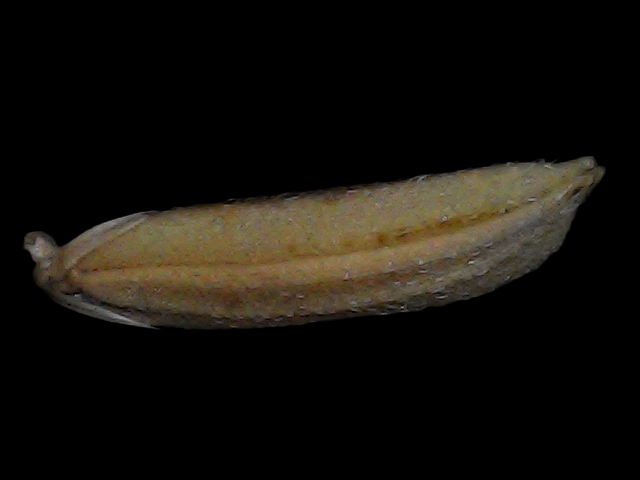
Rice variety: Bd87